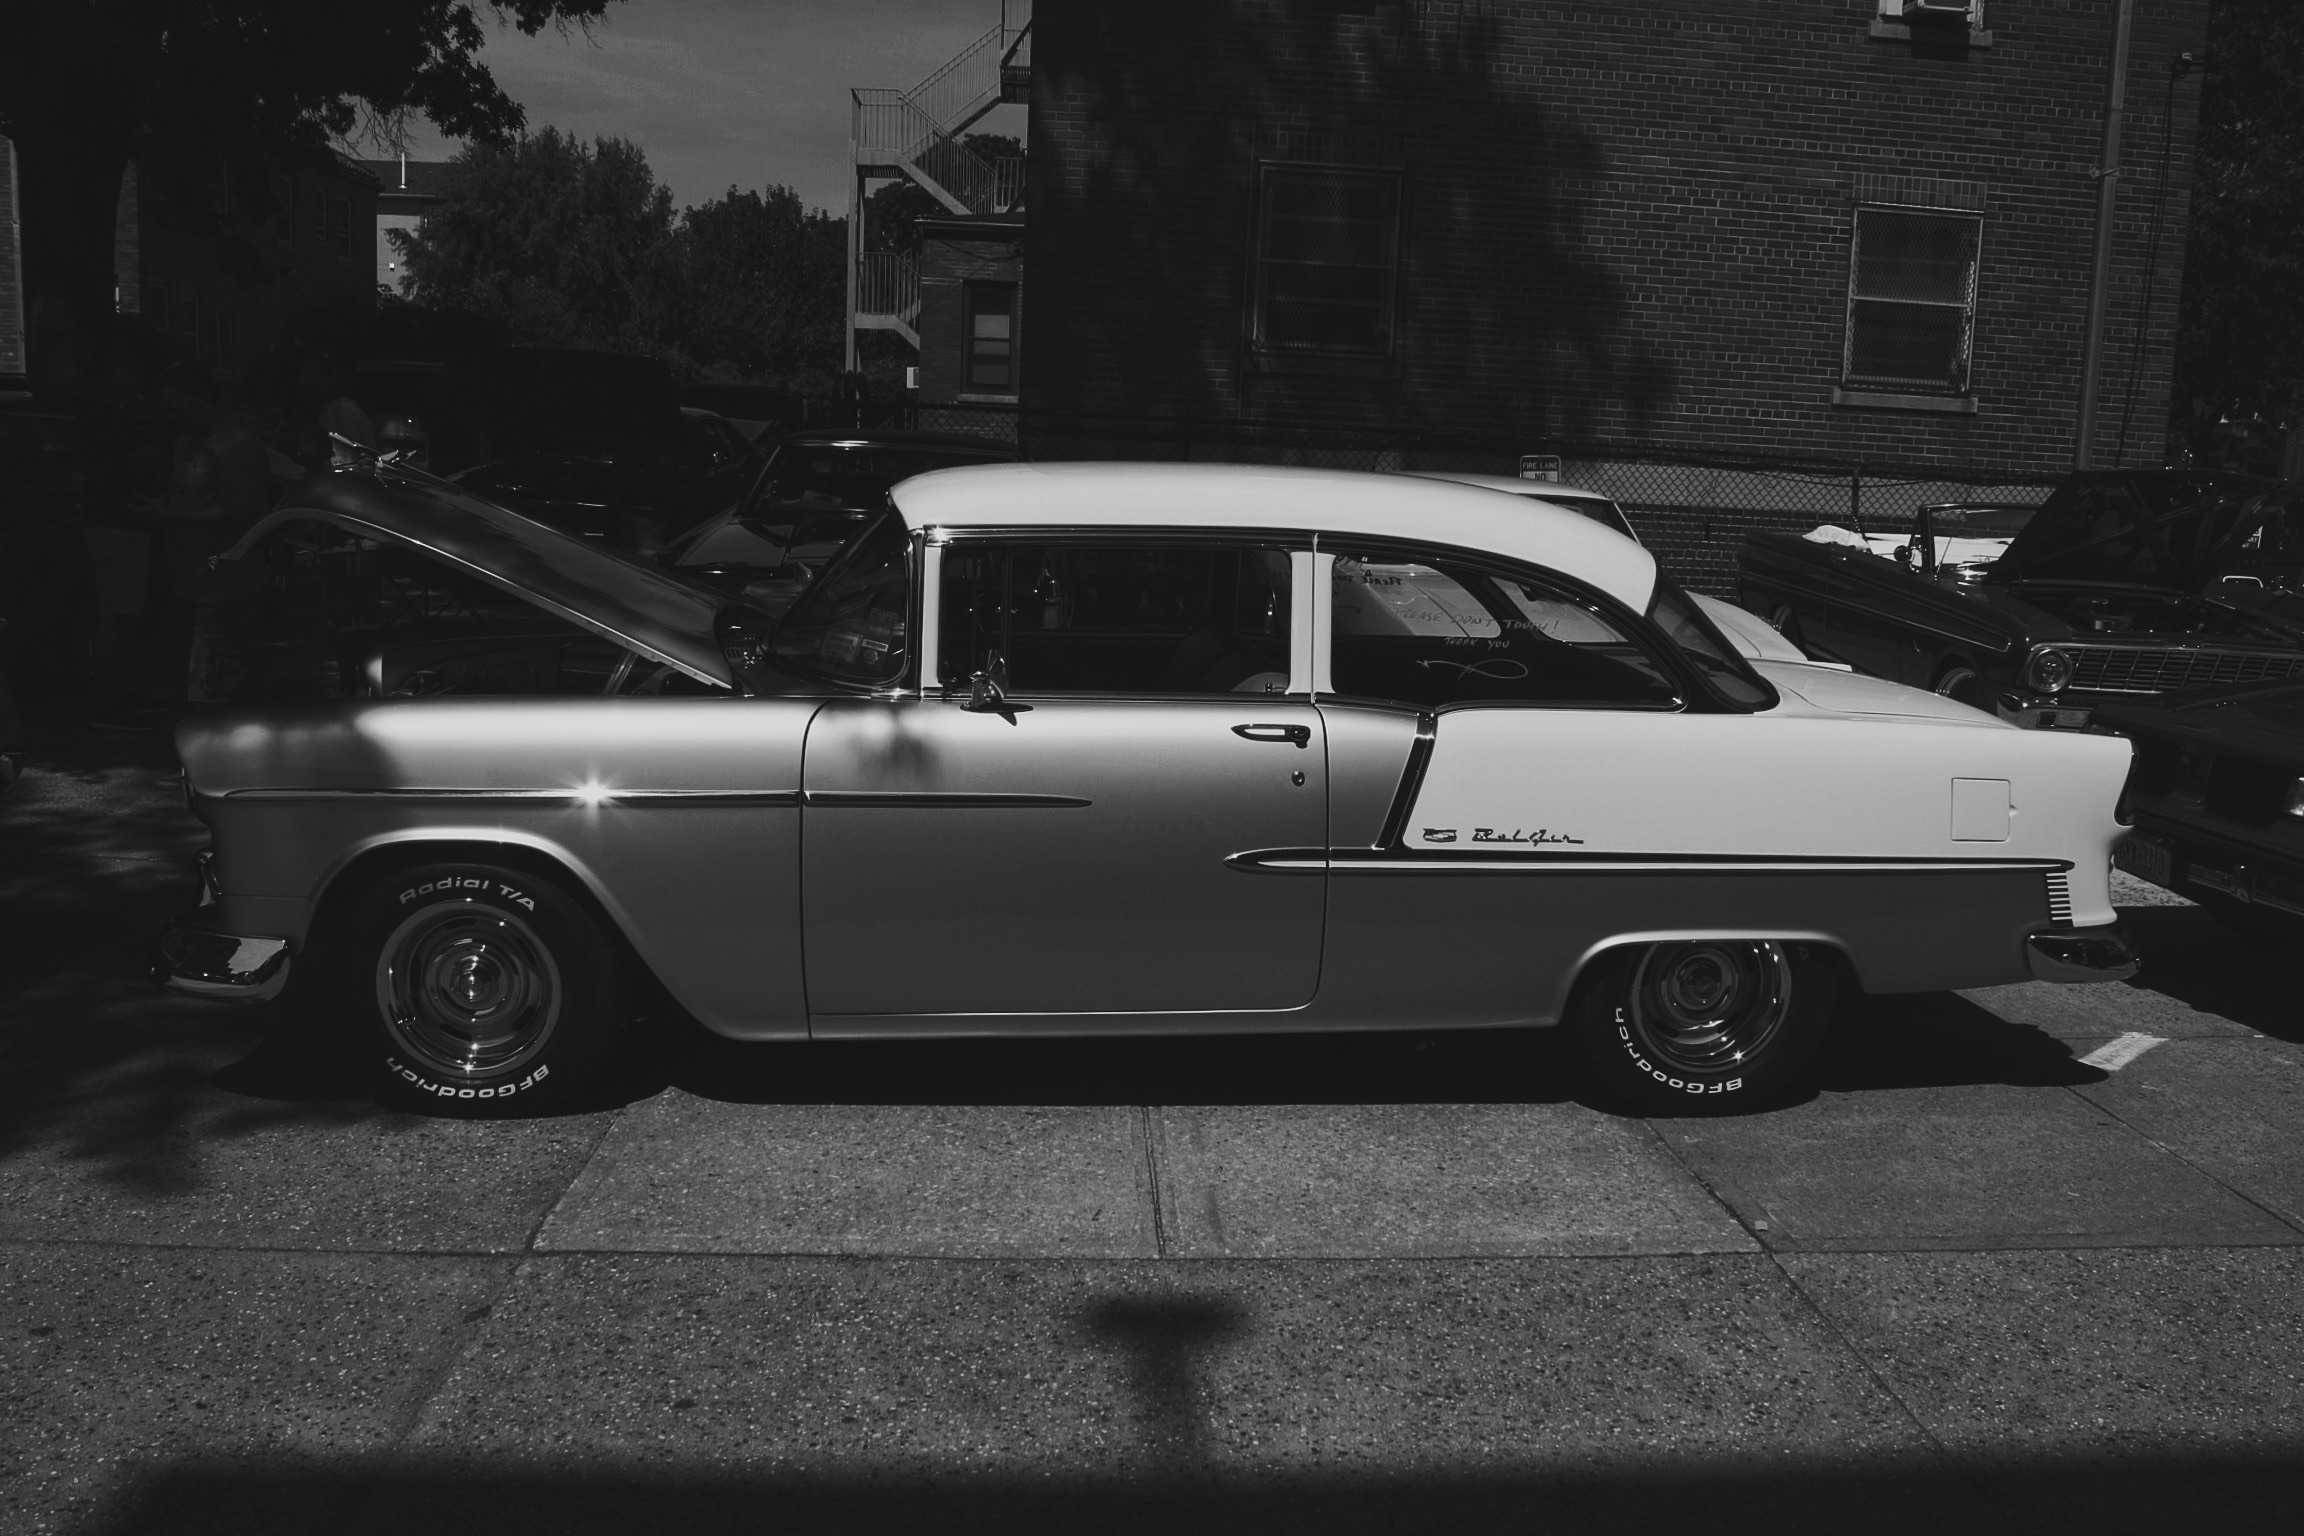
car, vehicle, motor vehicle, vintage car, sedan, antique car, land vehicle, automobile make, automotive exterior, compact car, automotive design, luxury vehicle, full size car